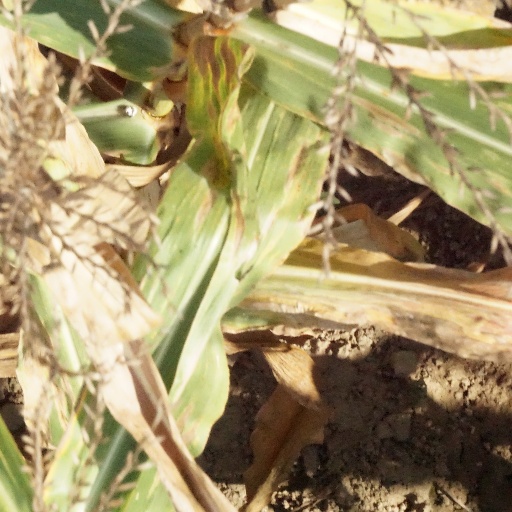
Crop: maize; corn